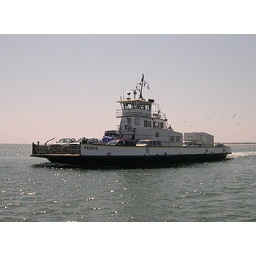
Hatteras-Ocracoke Ferry--these boats are always followed by a train of seagulls.